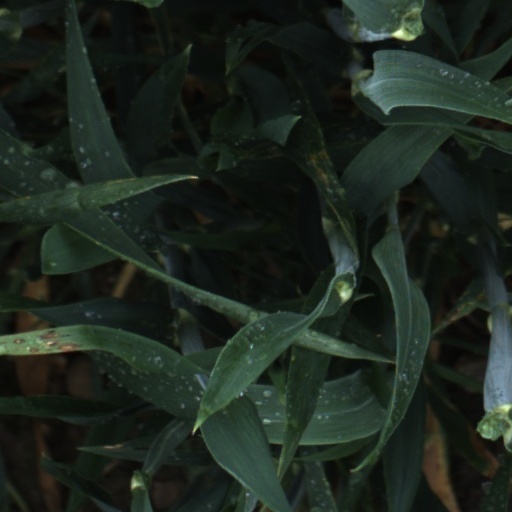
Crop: wheat